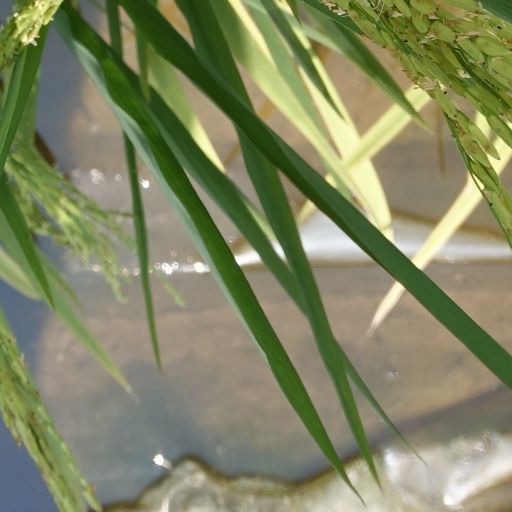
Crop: rice